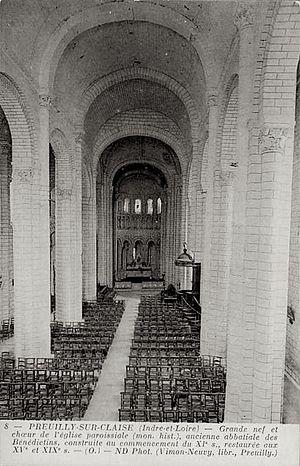
Nef de l'abbatiale St Pierre
Preuilly-sur-Claise est une commune française du département d'Indre-et-Loire, en région Centre-Val de Loire.